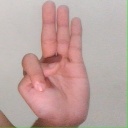
अक्षर: भ